Alexander George Montgomery Moore

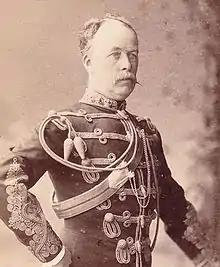
General Sir Alexander George Montgomery Moore

General Sir Alexander George Montgomery Moore (6 April 1833 – 17 January 1919) was an officer of the British Army.